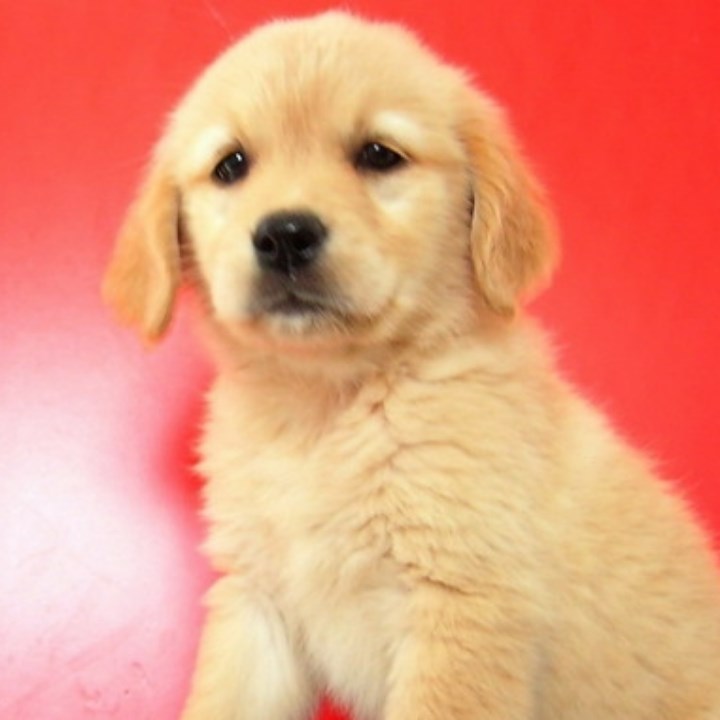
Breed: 5355-n000126-golden_retriever